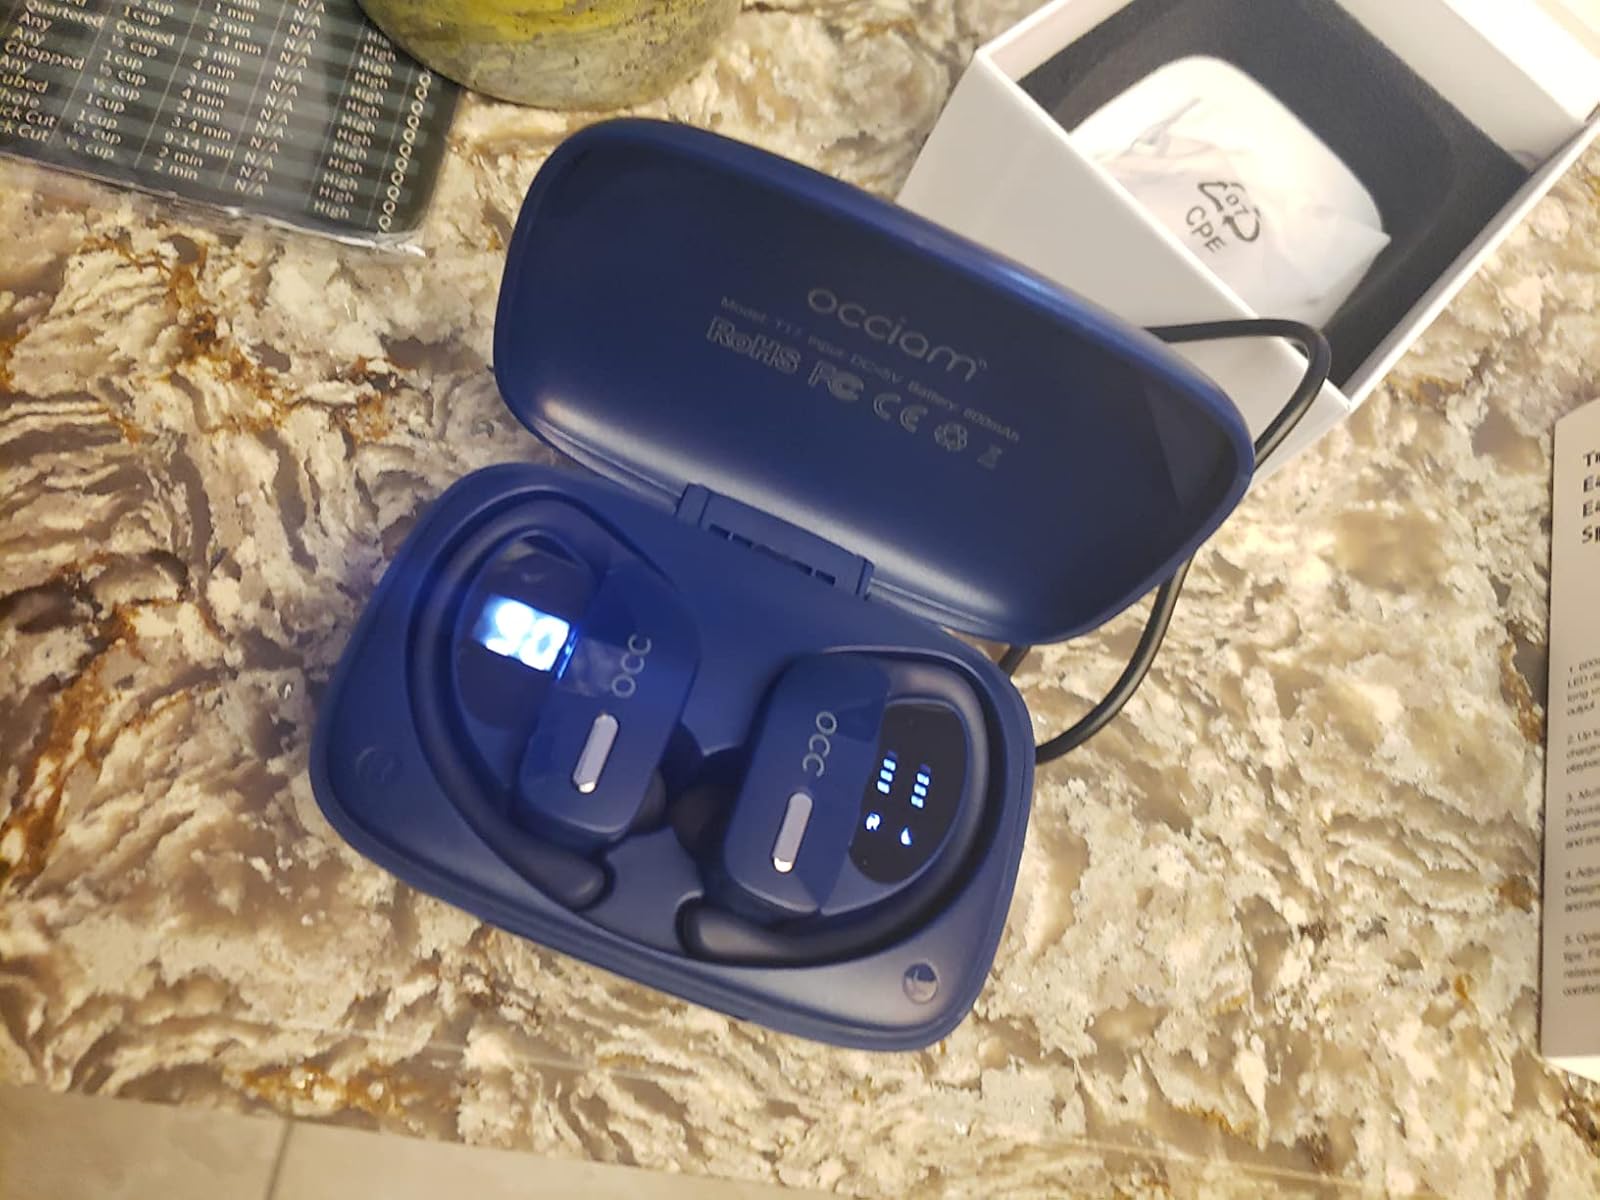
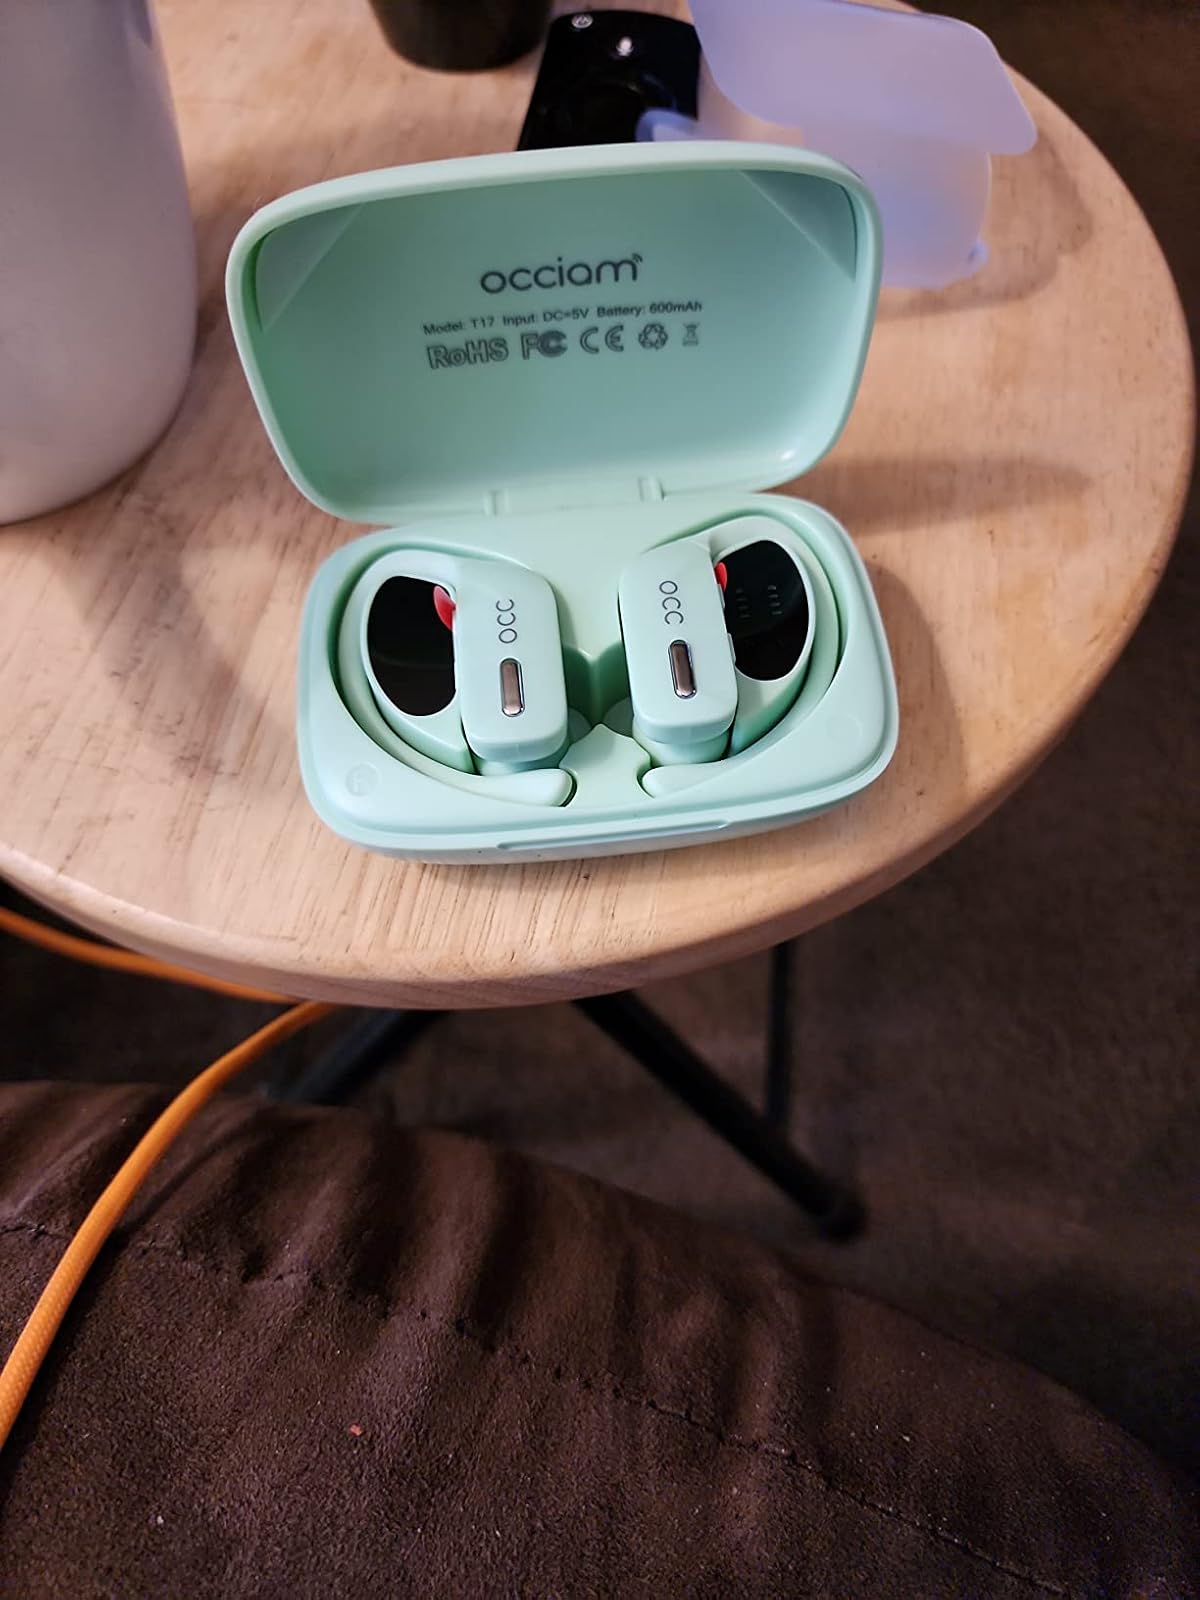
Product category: earbuds
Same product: no